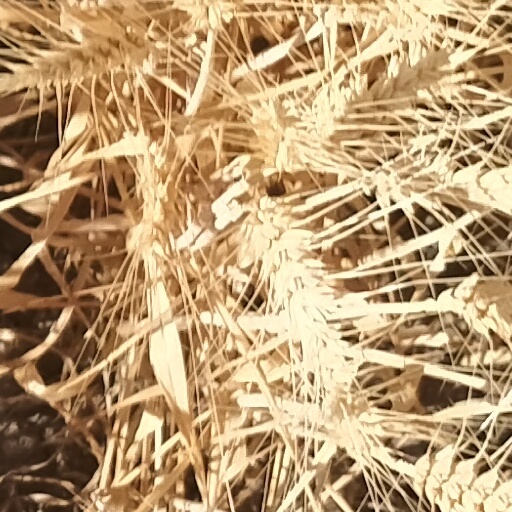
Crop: wheat